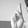
ASL letter: R